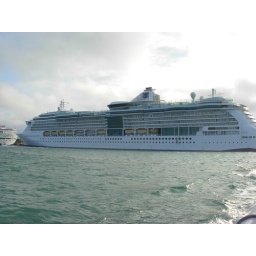
view of our ship from the water - our room was on the top row of balconies near the front of the ship